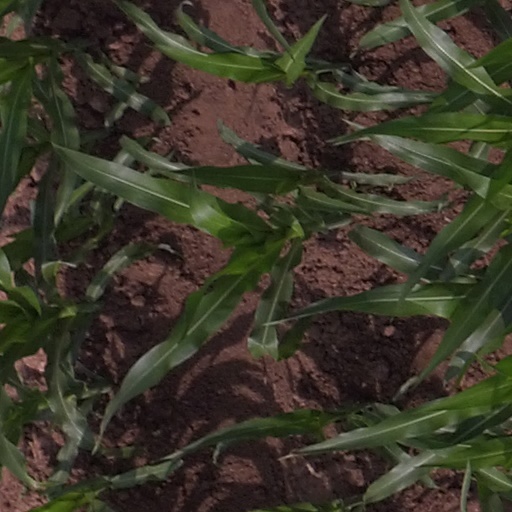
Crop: maize; corn